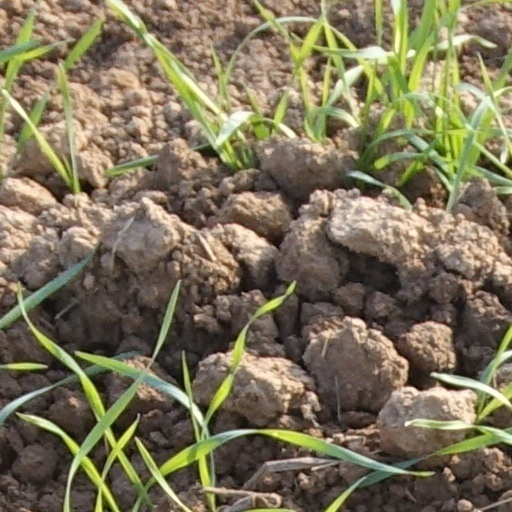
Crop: wheat